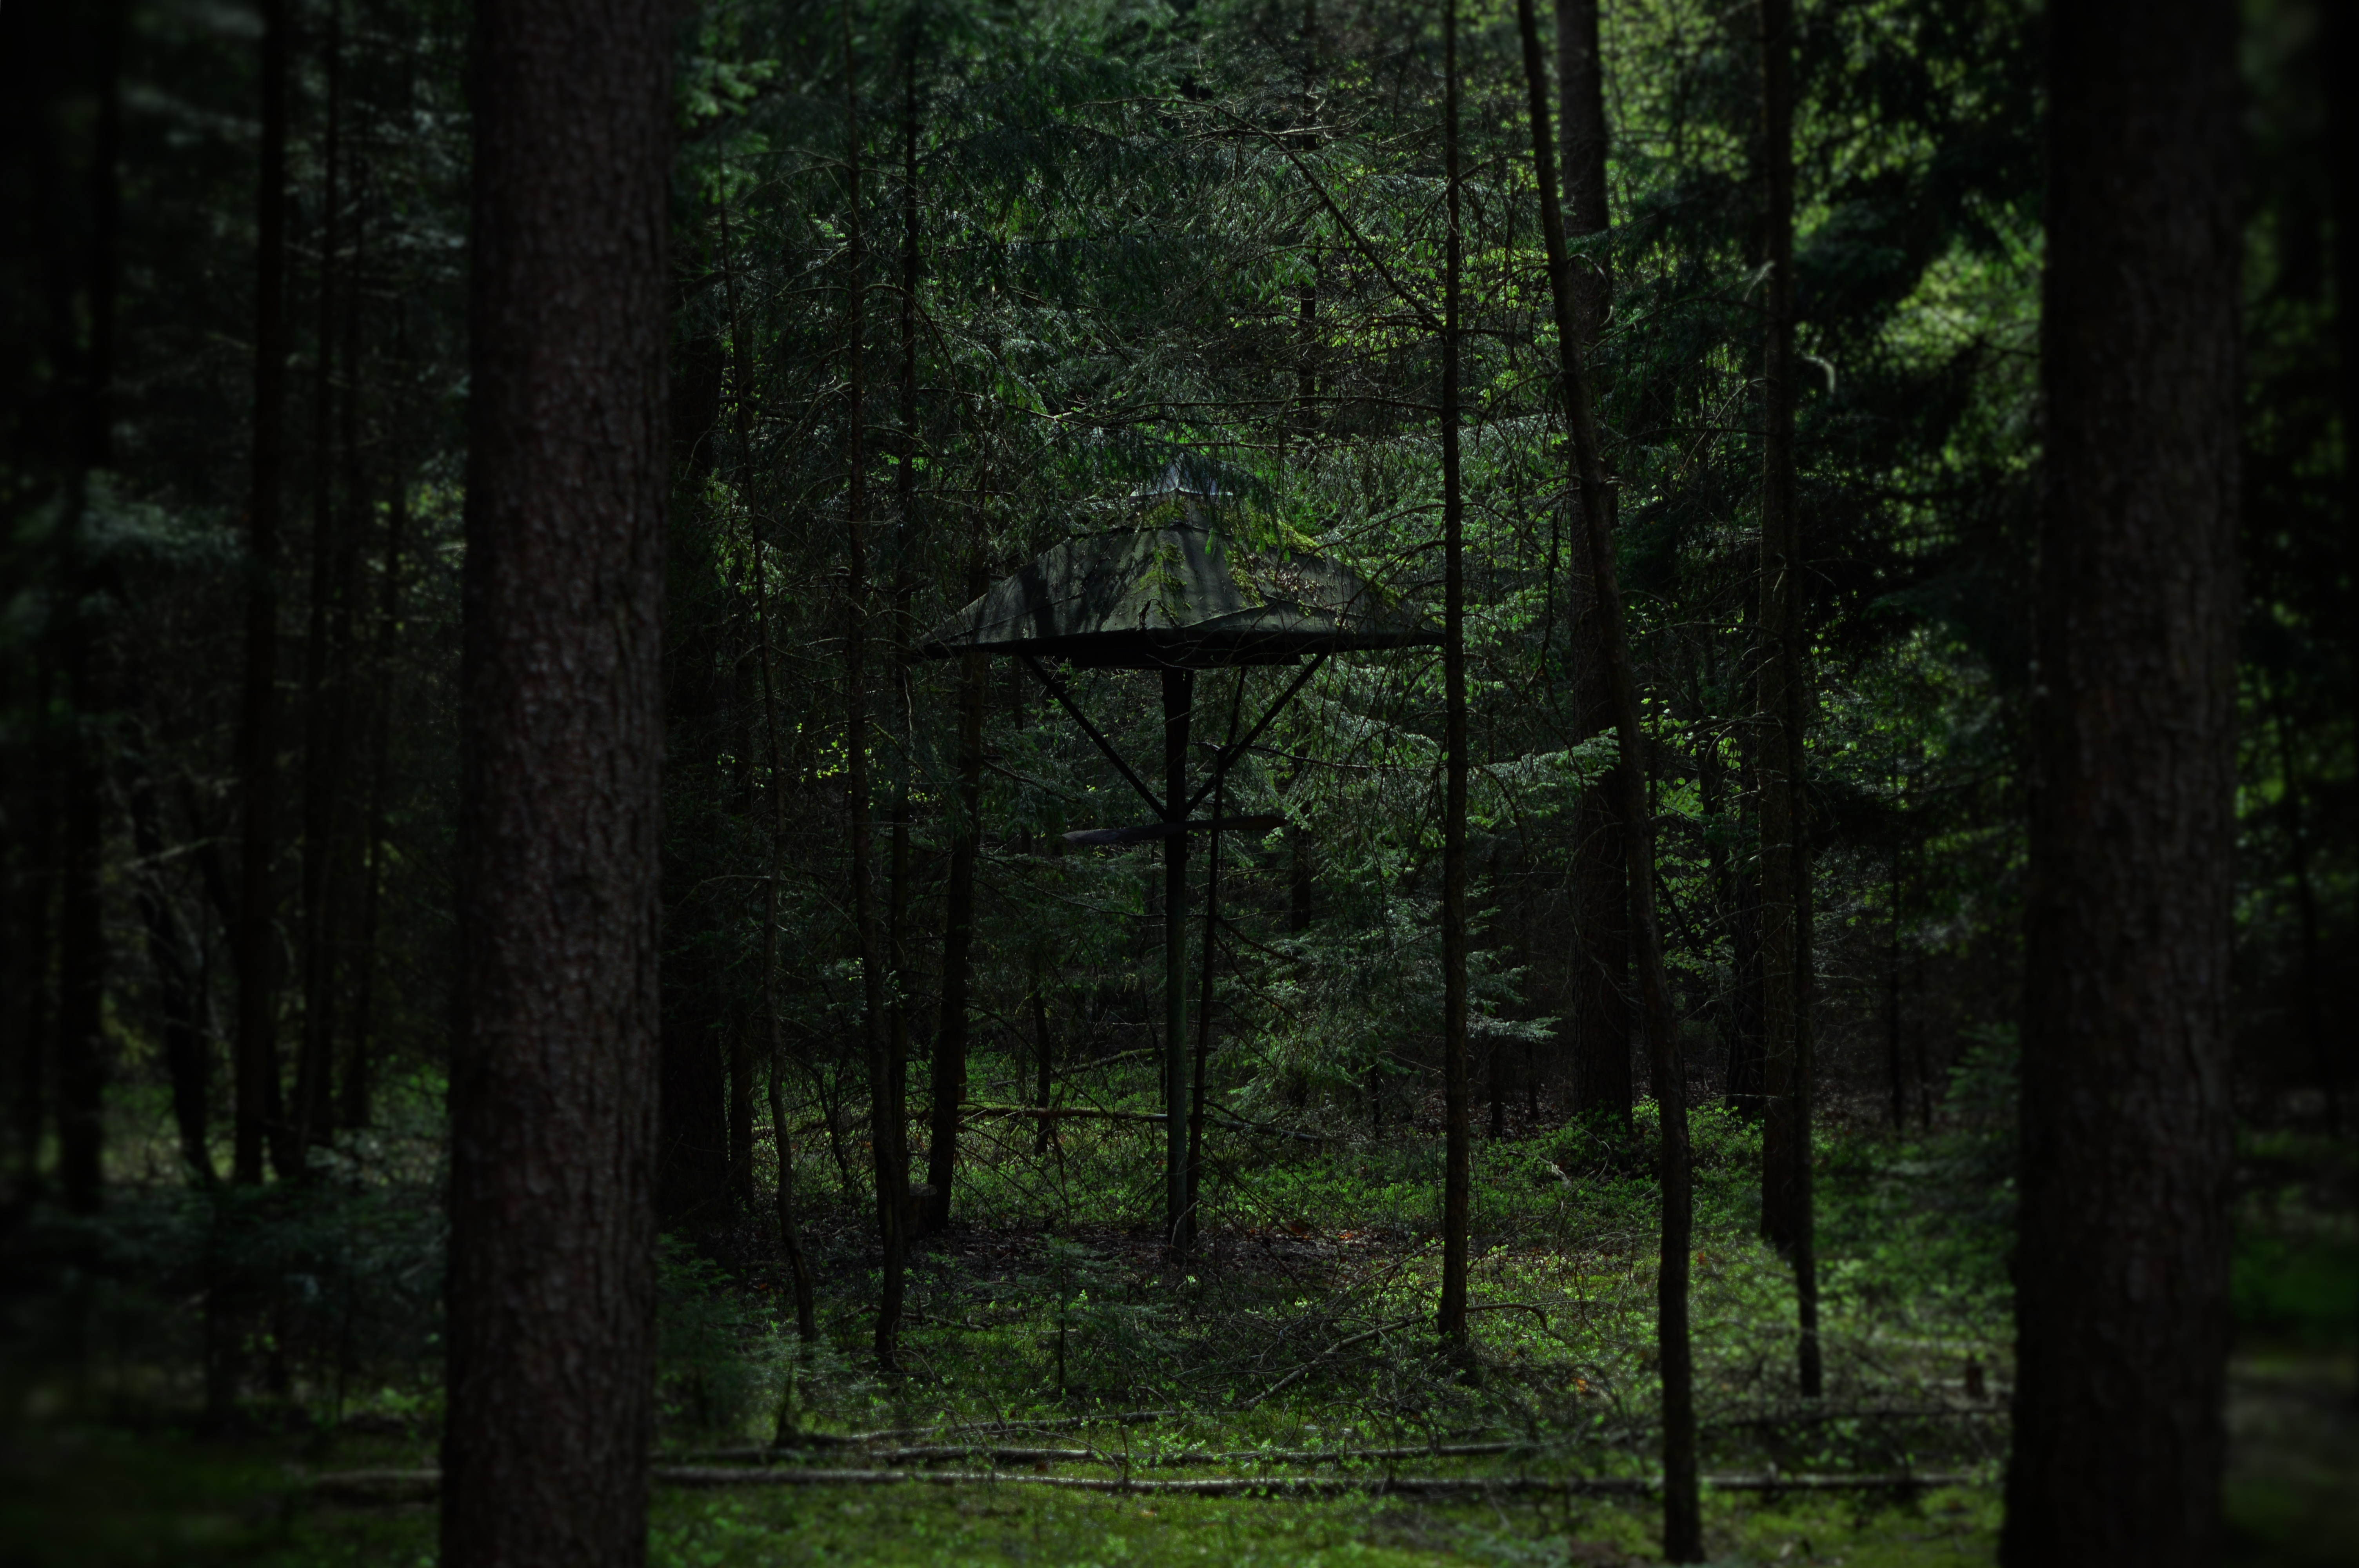
tree, nature, forest, wilderness, branch, sunlight, leaf, green, jungle, rainforest, deciduous, grove, woodland, habitat, ecosystem, biome, old growth forest, natural environment, geographical feature, atmospheric phenomenon, woody plant, temperate broadleaf and mixed forest, temperate coniferous forest